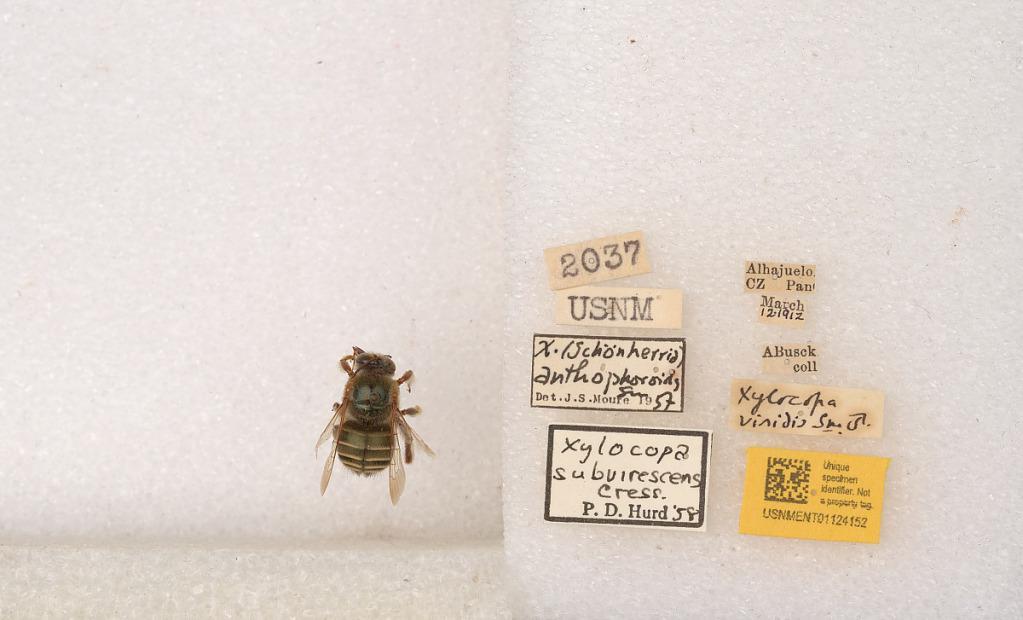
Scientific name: Xylocopa (Schonnherria) subvirescens Cresson
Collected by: A. Busck
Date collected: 1912-3-12
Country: Panama
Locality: Alhajuelo, CZ
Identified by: Moure, J. S.